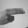
ASL letter: H